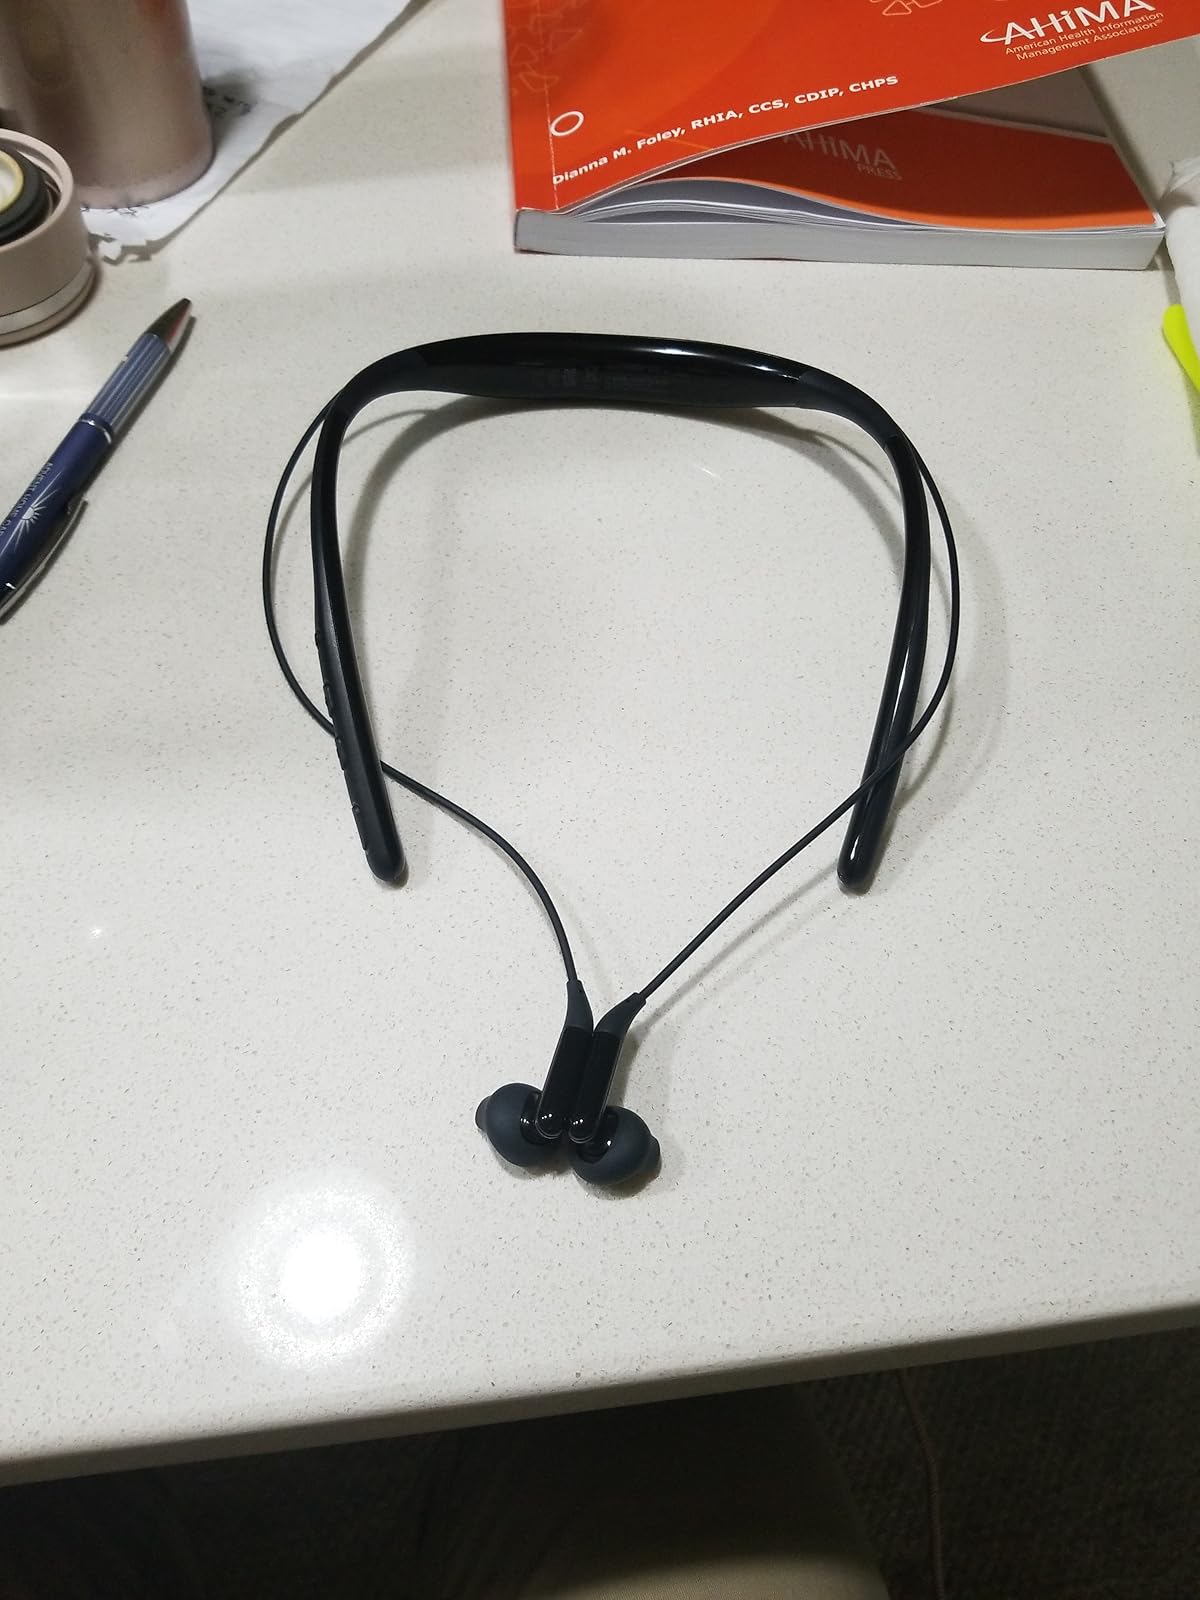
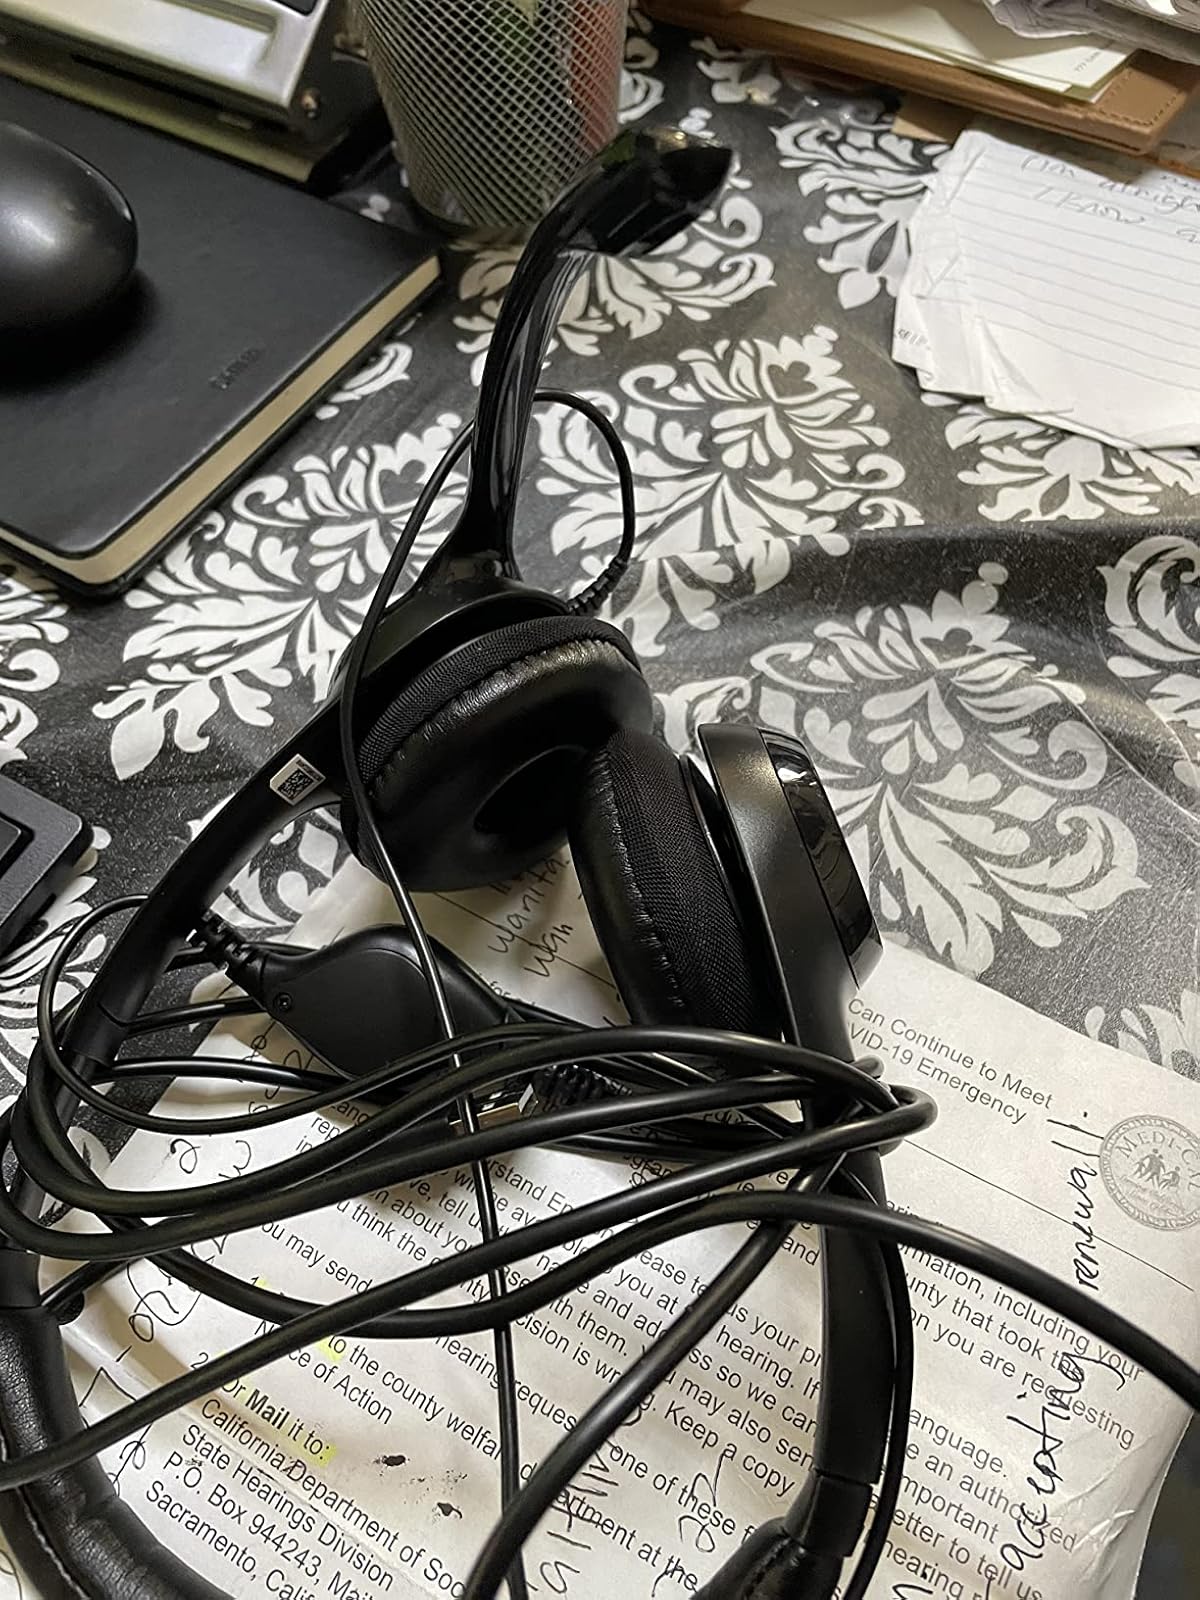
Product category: headphones
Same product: no